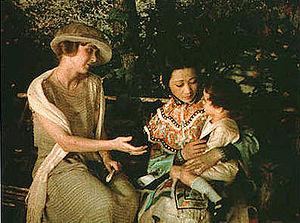
Cet article retrace les grandes étapes qui jalonnent l'histoire technique du cinéma.
Technicolor est une série de procédés de films en couleurs lancés par la Technicolor Motion Picture Corporation, fondée par Herbert Kalmus, Daniel F. Comstock et W. B. Westcott en 1914. Le premier procédé de cette série a été mis au point en 1916.
Madame Butterfly est un opéra italien en deux ou trois actes de Giacomo Puccini, sur un livret de Luigi Illica et de Giuseppe Giacosa, représenté pour la première fois le 17 février 1904 à la Scala de Milan. L'opéra est qualifié de « tragedia giapponese in due atti » dans la partition autographe, mais entre 1906 et 2016, il a été représenté le plus souvent dans une version révisée en trois actes, en scindant l'acte II en deux parties plus courtes. L'œuvre est dédiée à Hélène de Monténégro, reine d'Italie. Faisant partie du grand répertoire, il s'agit selon Operabase du 6ᵉ opéra le plus joué au monde, juste après Tosca du même compositeur.
Fleur de Lotus est un film dramatique américain réalisé par Chester M. Franklin, sorti en 1922.